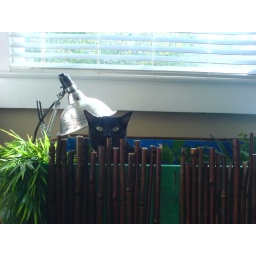
Usagi takes advantage of the heat lamp in the turtle lounge on a cold morning.